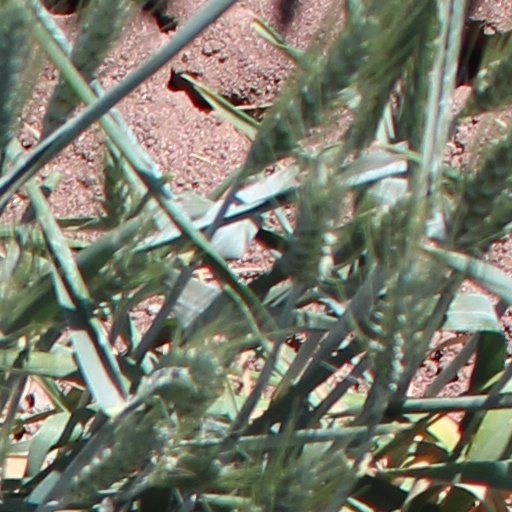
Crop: wheat